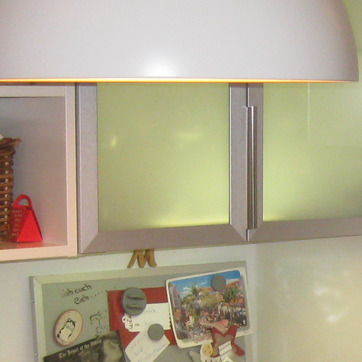
Material: glass